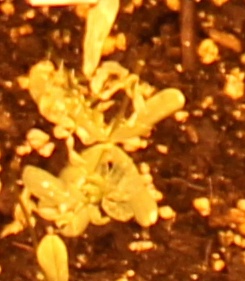
Label: Lentil